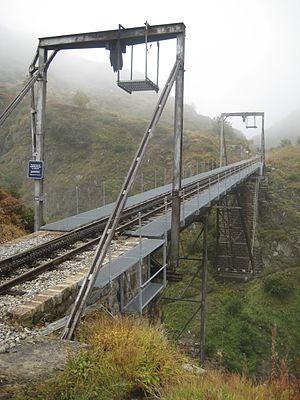
La ligne sommitale de la Furka est une ligne de chemin de fer à crémaillère suisse à voie métrique entre Realp et Oberwald via le tunnel de faîte du col de la Furka, exploitée par la Dampfbahn Furka-Bergstrecke AG. D'une longueur de presque 18 km, c'est la plus longue ligne non électrifiée du pays.